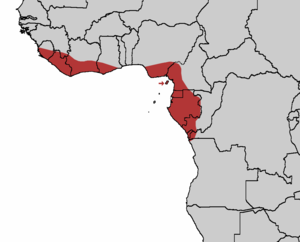
Gulnæbbet turako
Gulnæbbet turakos udbredelse
Gulnæbbet turako er en turakoart.